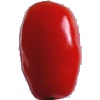
Label: Tomato 2